Toyota Belta

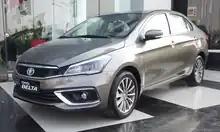
2021–2025 Belta

The second generation Vios was introduced to China in February 2008. Engine choices for Chinese market consist of the 1.3 L "2NZ-FE" and the exclusive 1.6 L Dual VVT-i "1ZR-FE" from the E150 series Corolla. 5-speed manual and 4-speed automatic are available as standard for both engines. A factory fitted sunroof option is also available exclusively for this market.